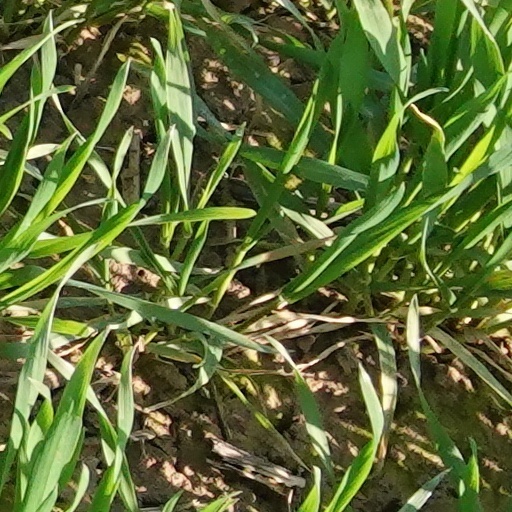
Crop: wheat